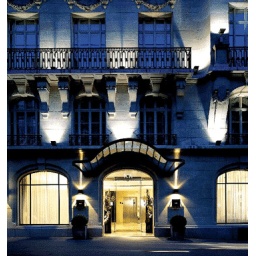
Remarkable entrance of the hotel with blue lights. You cannot miss it when walking around in Saint Germain.